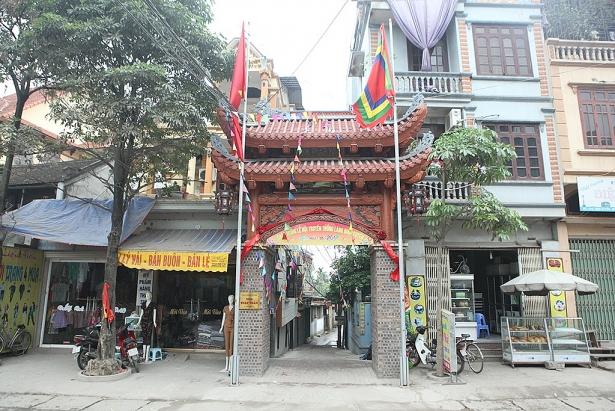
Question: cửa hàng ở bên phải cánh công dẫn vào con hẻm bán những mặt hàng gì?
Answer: bán các loại vải và quần áo